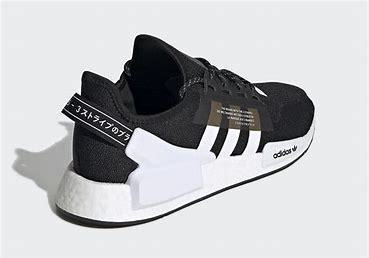
Brand: Adidas
Model: NMD_R1 V2